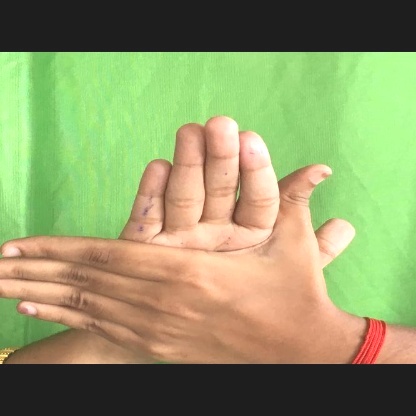
Mudra: Chakra